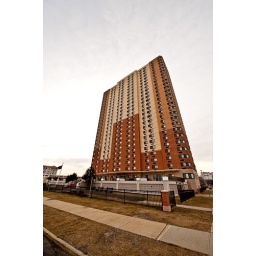
Old folks retirement home. You've got to watch the cars when they pull out onto the street around here.